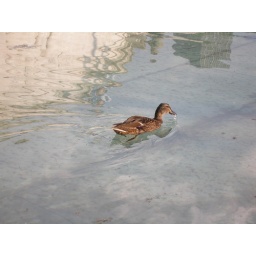
A duck swimming in a fountain near Buckingham Palace